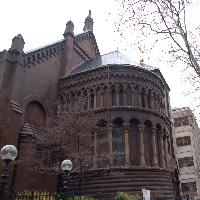
Weather: cloudy or overcast